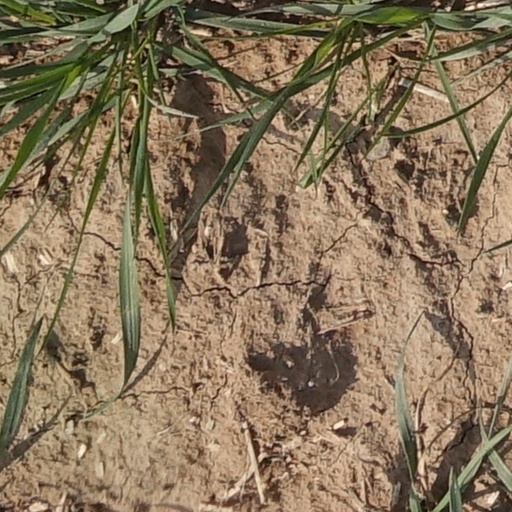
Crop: wheat